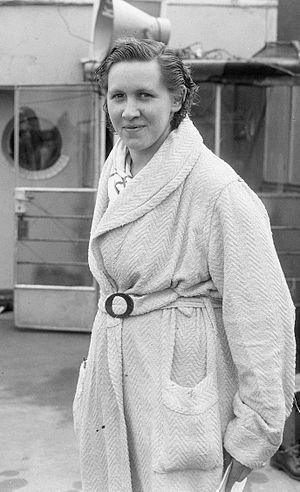
Marie-Louise Jean Joséphine Linssen-Vaessen, né le 19 mars 1928 à Maastricht et morte le 15 février 1993 à Horst, était une nageuse néerlandaise.